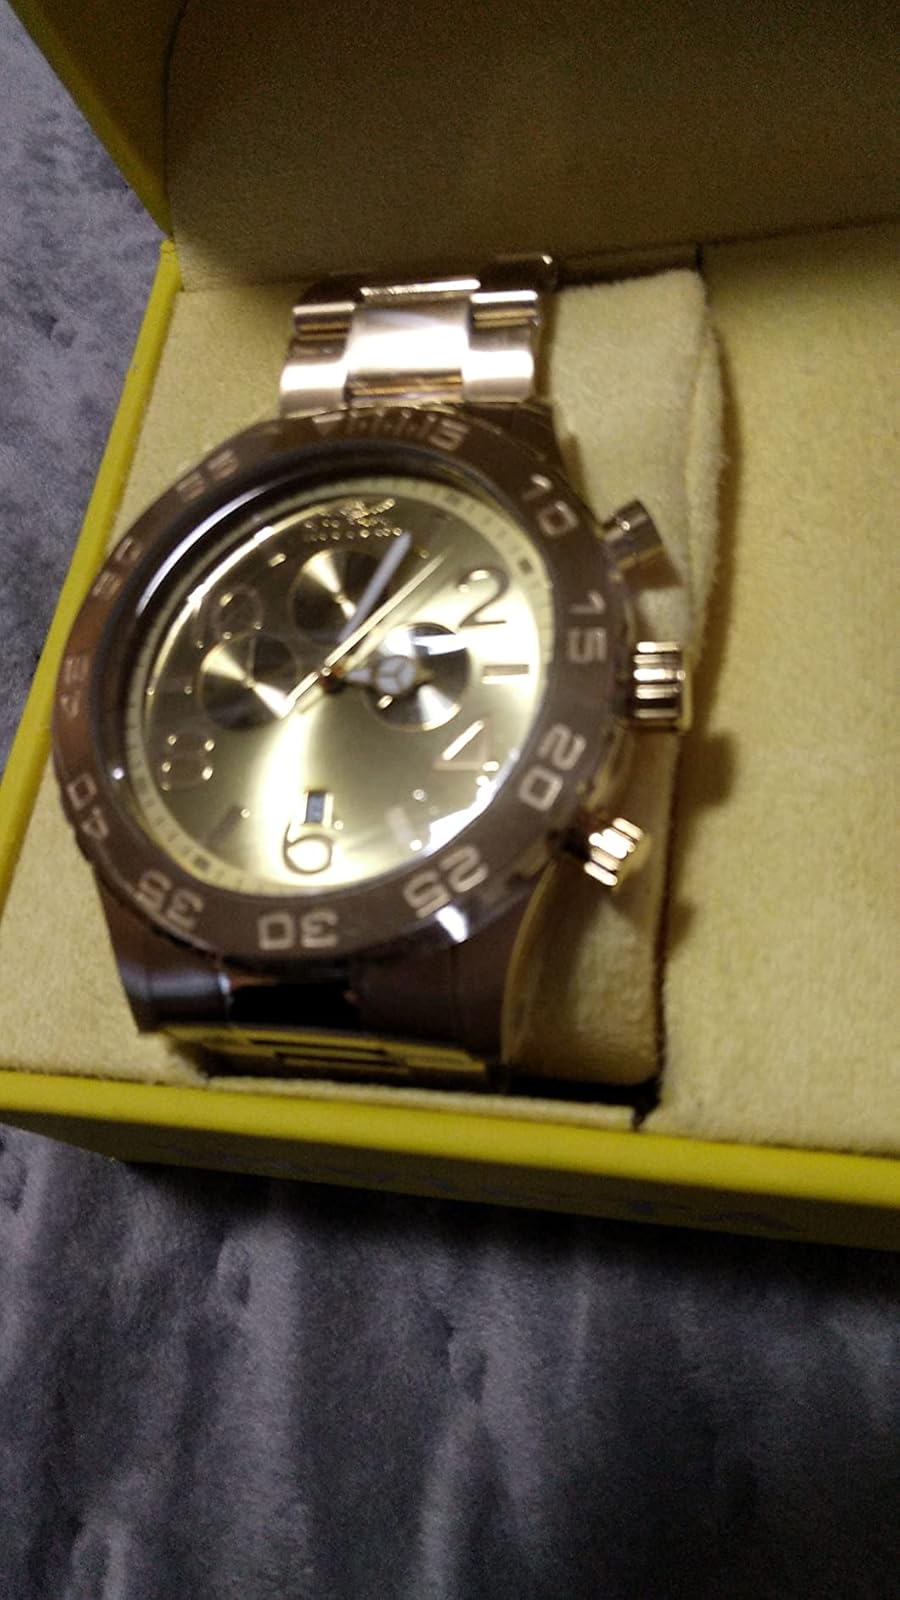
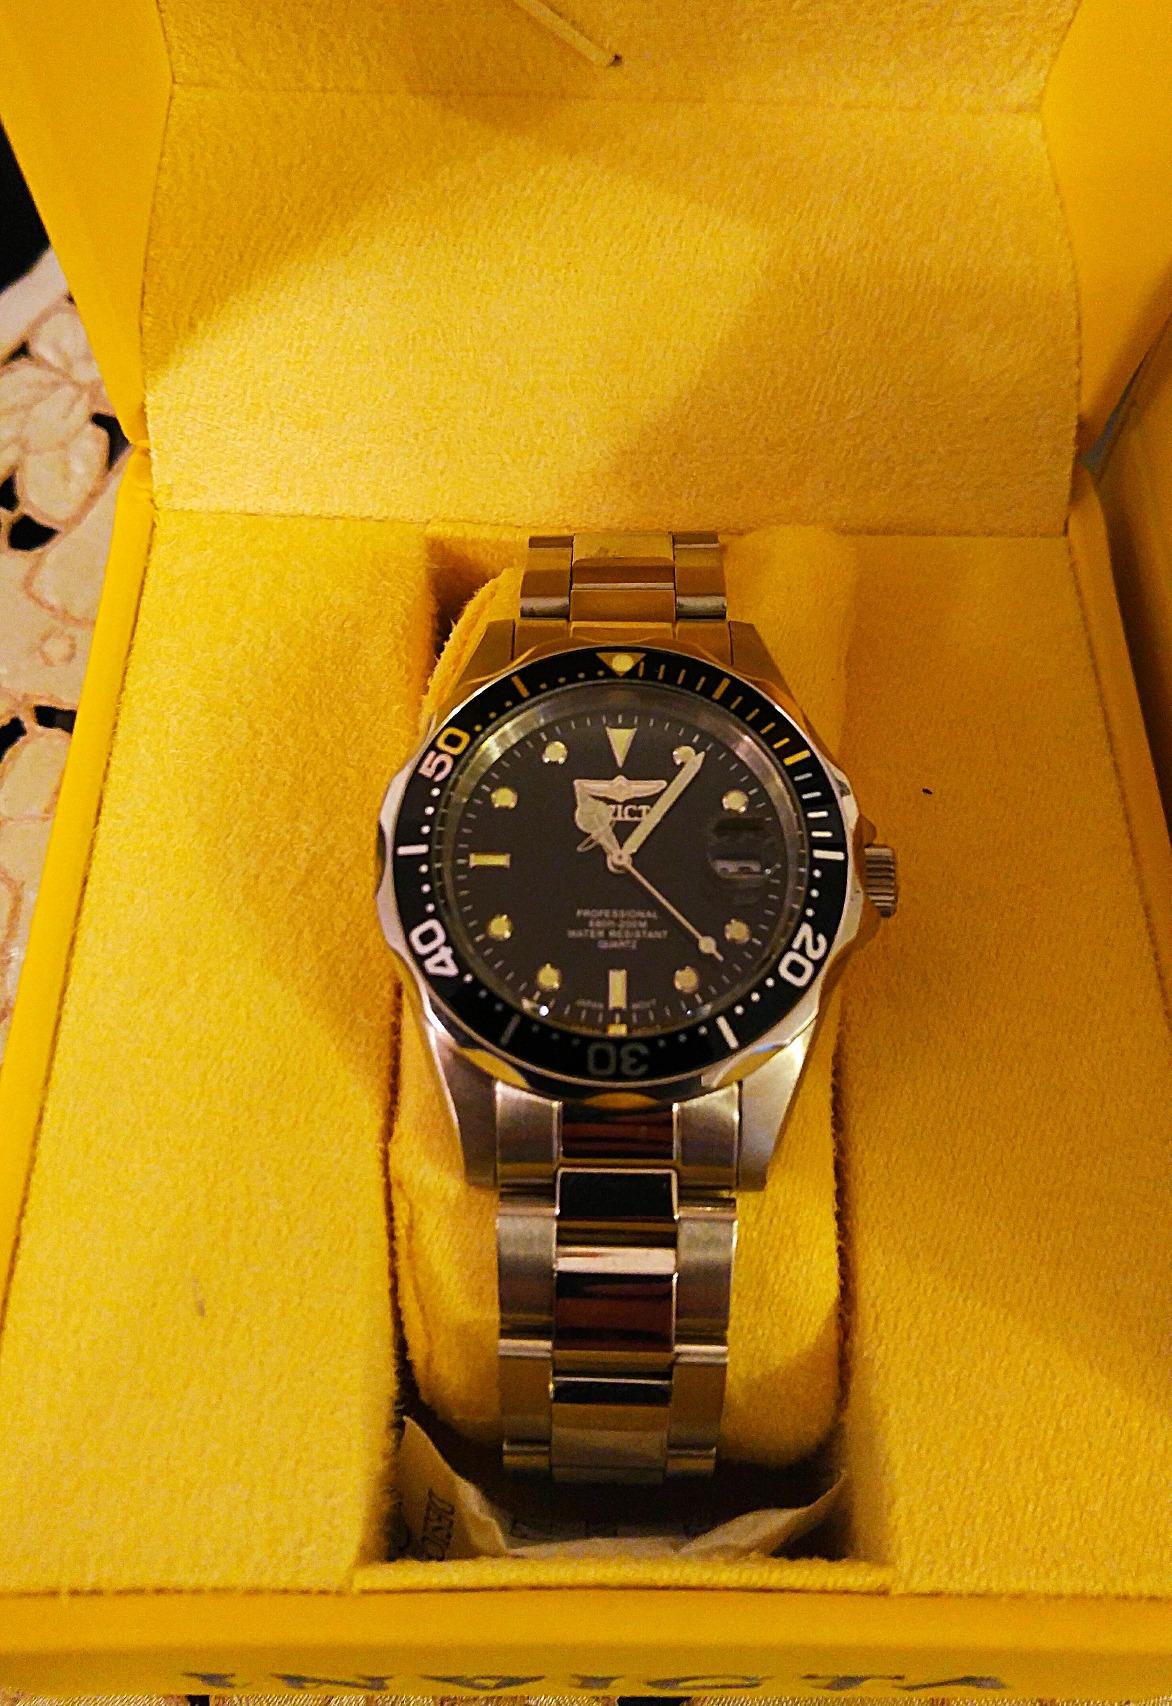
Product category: accessories_watch
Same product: no